List of Lithuanian Righteous Among the Nations

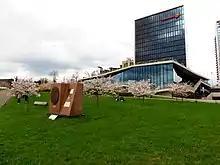
Sakura park in Vilnius in honor of Chiune Sugihara

In 2018, a twelve-part documentary film series "Pasaulio teisuoliai" (The Righteous Among the Nations) was released by the Lithuanian National Radio and Television. An exhibition "Išgelbėjęs vieną gyvybę, išgelbėja visą pasaulį" (One Who Saves One Life Saves the Entire World), a narrative of 105 stories about the rescuers, has been traveling throughout the country. In 2019, a comprehensive catalog of this exhibition was released.